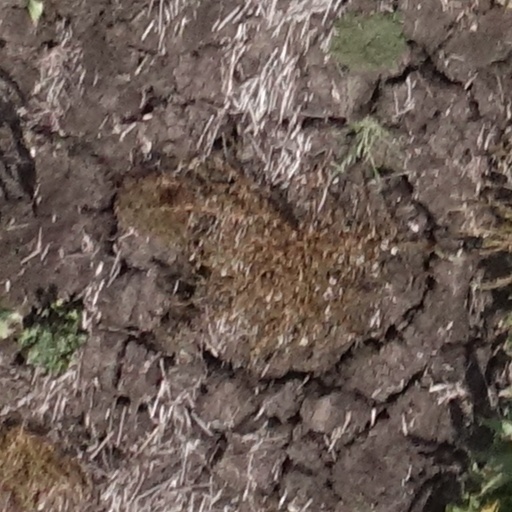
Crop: sorghum